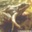
Label: frog